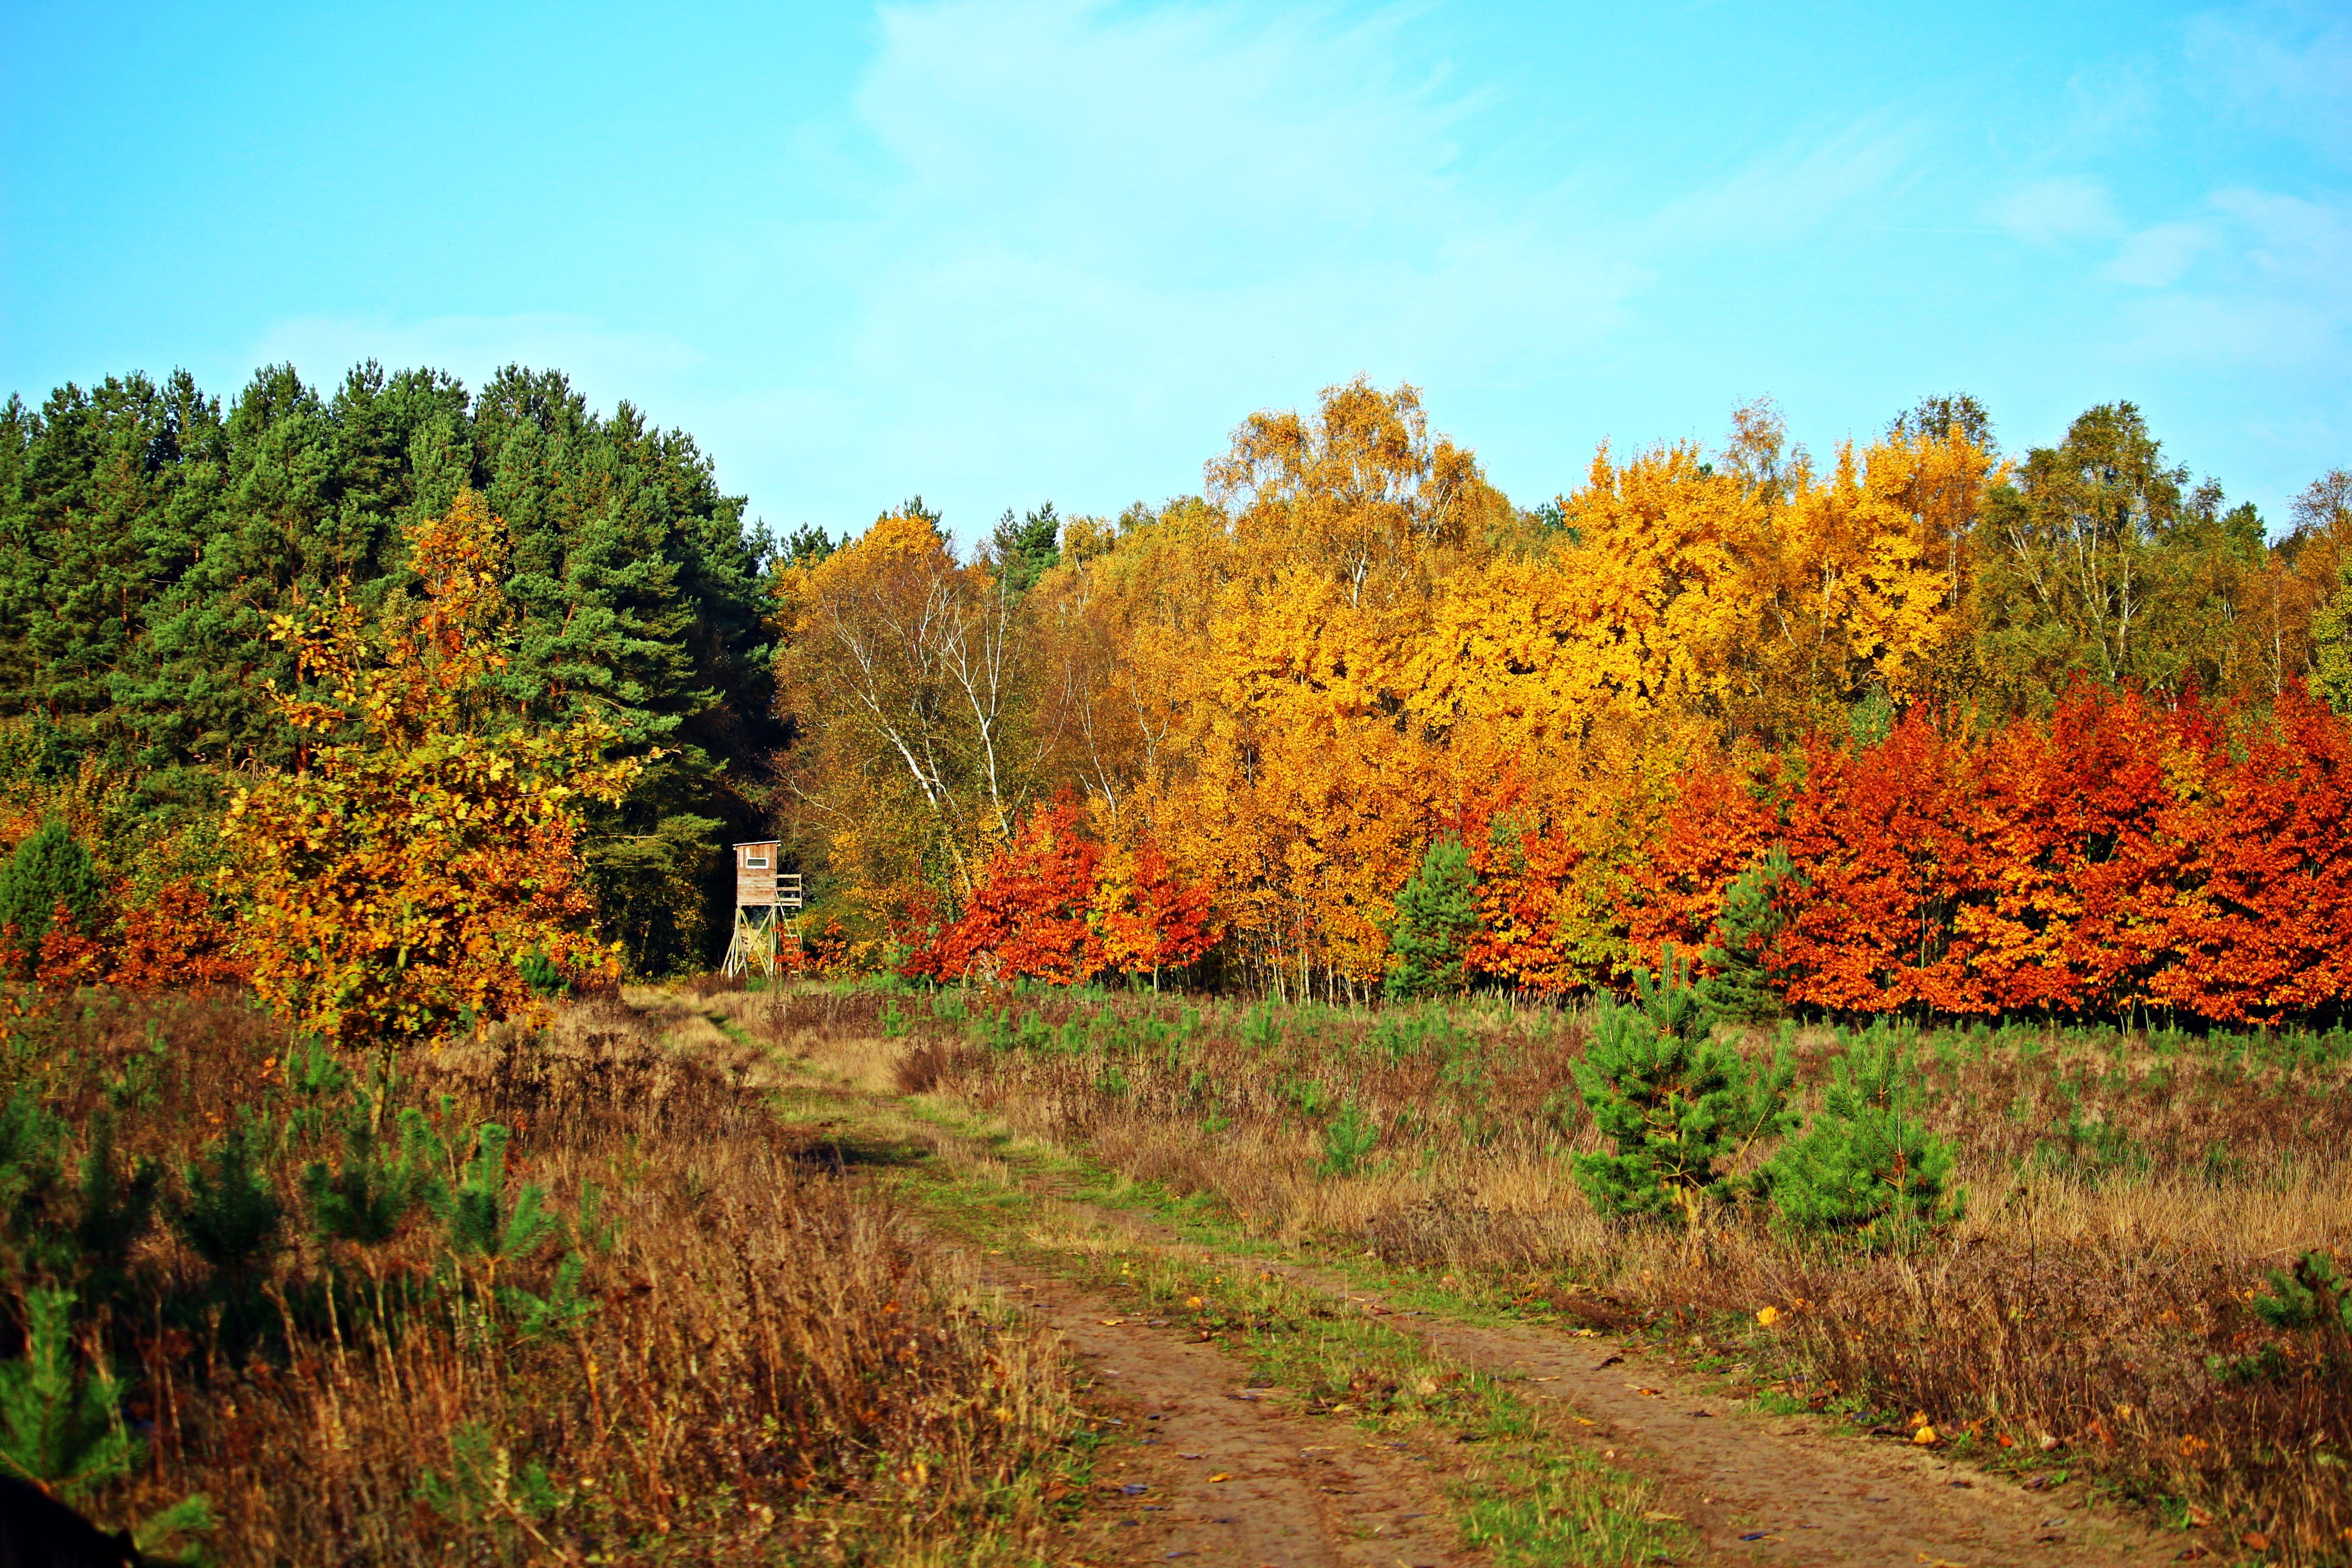
landscape, tree, nature, forest, plant, field, meadow, prairie, leaf, flower, perch, autumn, patio, season, wildflower, trees, autumn mood, shrub, woodland, habitat, fall foliage, autumn forest, ecosystem, fall leaves, delight, rural area, indian summer, hunter was, hunter seat, hunting seat, ansitz, woody plant, temperate broadleaf and mixed forest